Baggage

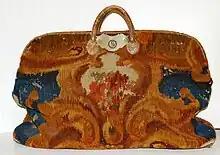
Carpet bag

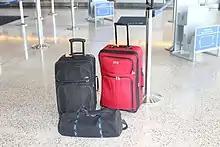
Wheeled suitcases and a duffel bag awaiting loading at airport

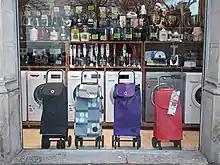
Shopping trolley (caddy)

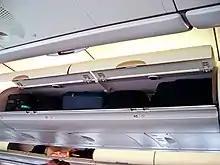
Hand luggage compartments of an Airbus A340-600 aircraft (economy class)

Luggage carriers – light-weight wheeled carts on which luggage could be temporarily placed or that can be temporarily attached to luggage – date at least to the 1930s, such as in US patent 2,132,316 "Luggage carrier" by Anne W. Newton (filed 1937, published 1938). These were refined over the following decades, as reflected in patents such as a 1948 US patent by Herbert Ernest Mingo, for a "device for the handling of trunks, suitcases, and the like".